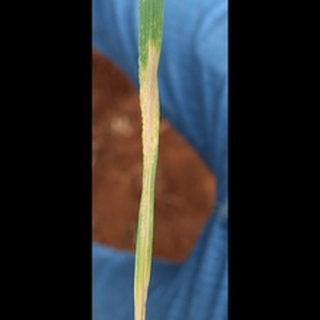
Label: wheat_leaf_blight